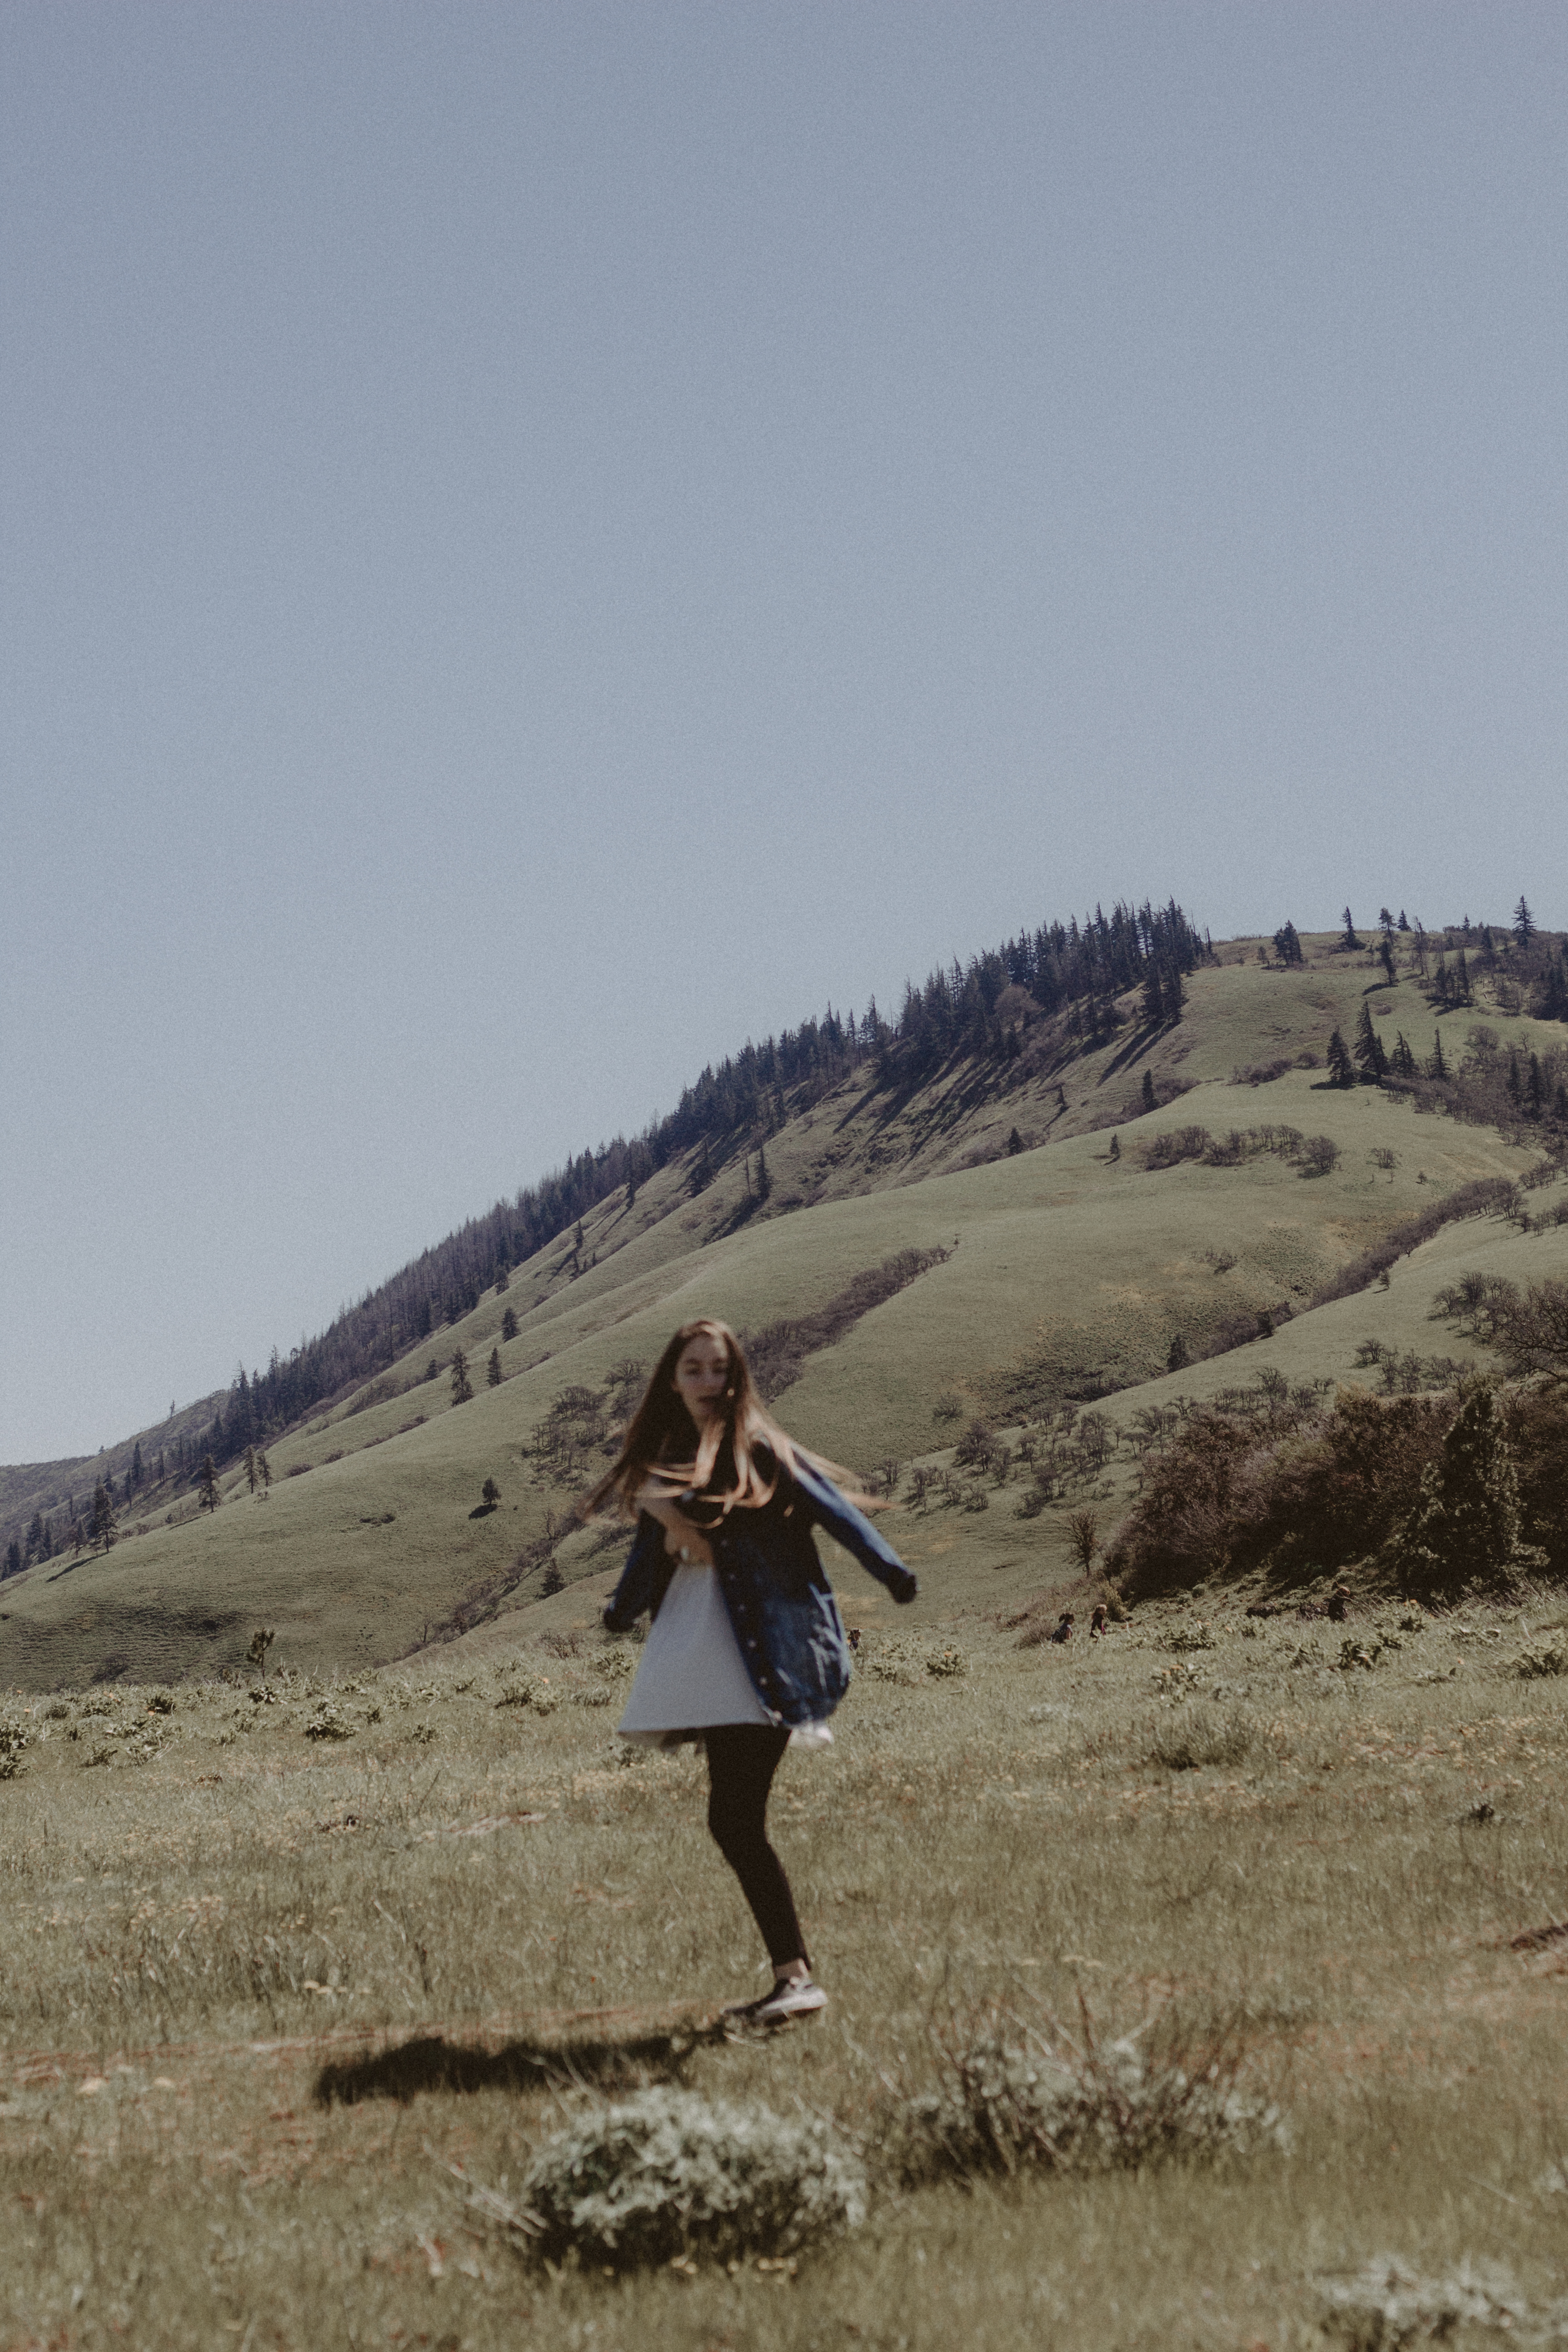
landscape, wilderness, walking, mountain, hiking, hill, adventure, ridge, natural environment, mountainous landforms